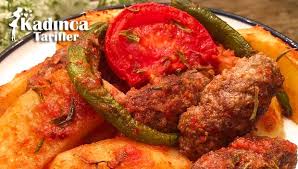
Yemek: izmir_kofte